Nintendo Switch emulation

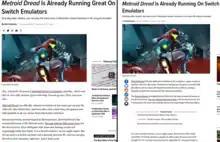
Initial (left) and current (right) revisions of an article from "Kotaku" covering Switch emulators that successfully ran "Metroid Dread"; the article was revised after "Kotaku" received a complaint from Nintendo.

On October 9, 2021, "Kotaku" published an article stating that "Metroid Dread" was running "great" on Yuzu and Ryujinx, adding that "you can play "Dread" on your computer, right now", and including several positive mentions of video game piracy, thanking "pirates, emulators, modders, and hackers" and suggesting readers emulate older or expensive games themselves. After receiving criticism, "Kotaku" revised the article to clarify they were referring to emulation in video game preservation and, following a complaint from Nintendo, removed all mentions of piracy from the article and issued an apology for its initial failure to meet their editorial standards, adding that they had not intended to suggest that players should pirate video games. Noelle Warner of "Destructoid", while saying that "Kotaku" had "basically told players to download an emulation of "Metroid Dread"", also noted the response to "Kotaku" on social media had rekindled discussion about the role of emulators in game preservation projects.